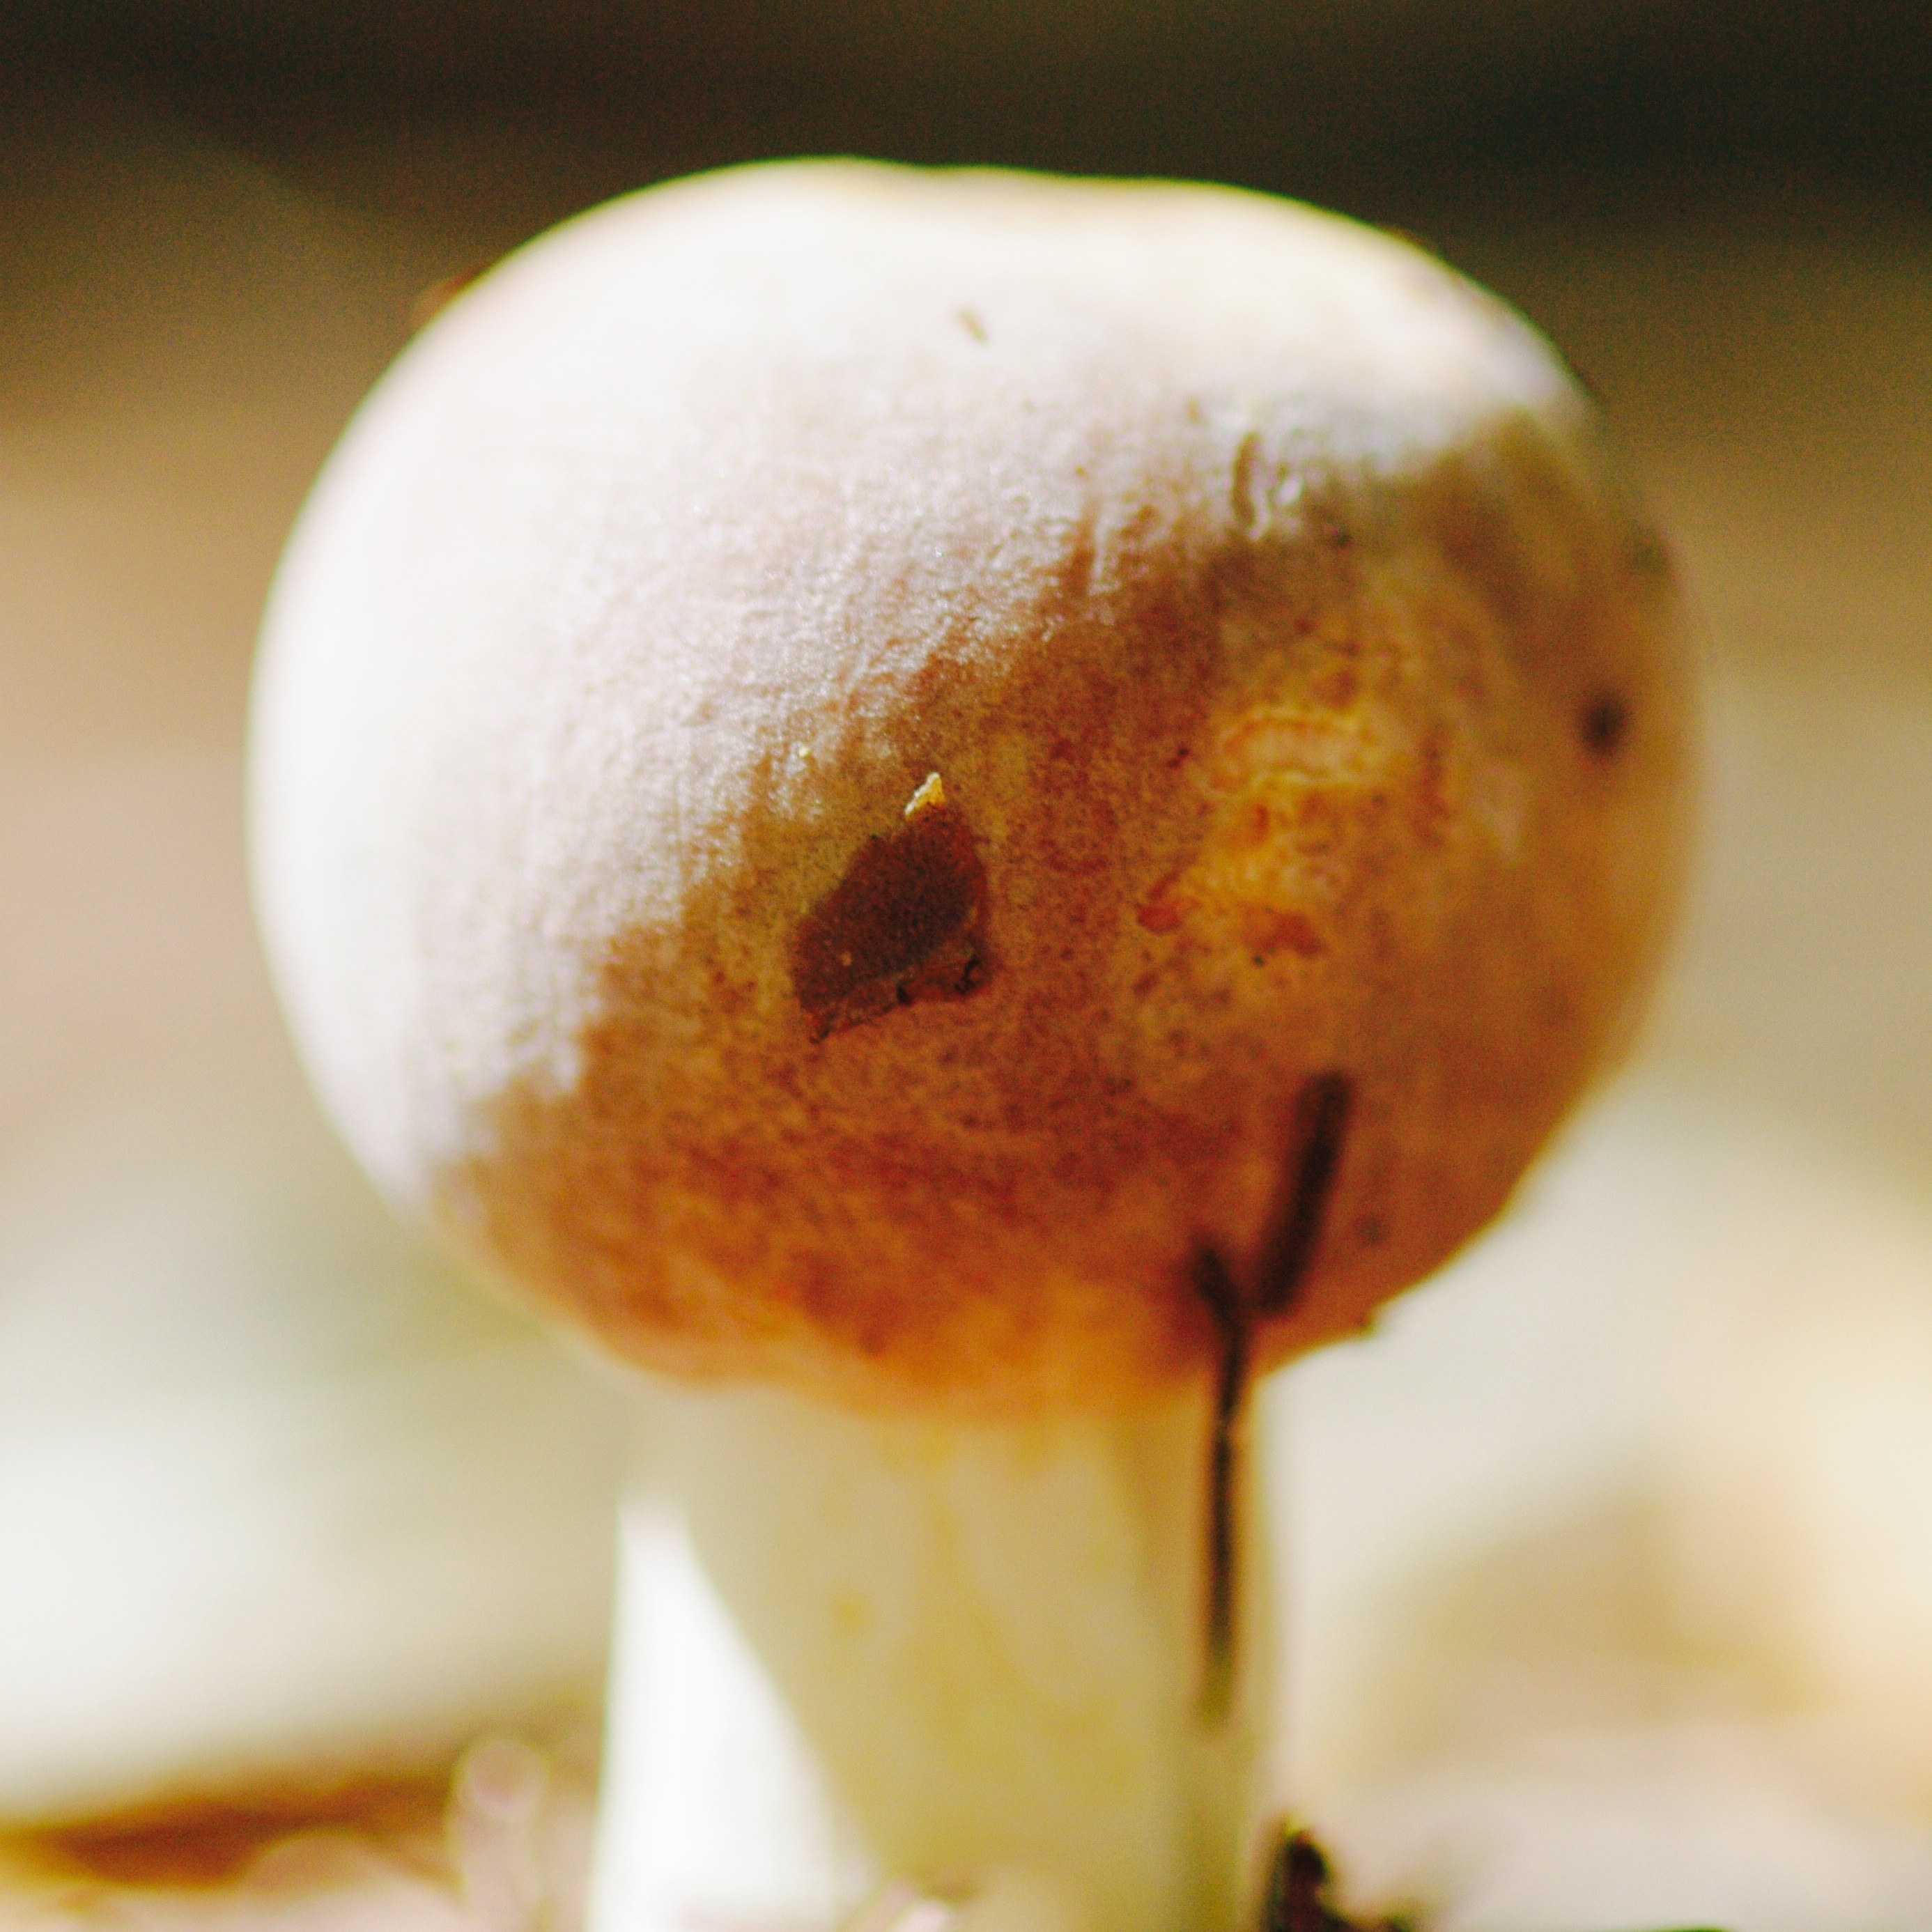
nature, forest, flower, food, produce, autumn, mushroom, ice cream, dessert, cuisine, egg, close up, asian food, vegetables, sweetness, macro photography, flavor, edible mushroom